History of Hartford City, Indiana

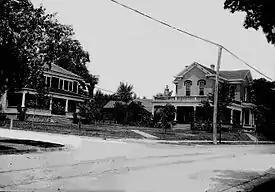
Two early 1900s homes in Hartford City with the Interurban line in front.

The brief boom transformed much of east central Indiana from an agriculture-oriented economy to an economy that also included manufacturing. Blackford County and adjacent Delaware, and Grant counties all had their population double in the twenty years from 1880 to 1900. Hartford City became even more connected to the larger cities in the state, such as Indianapolis and Fort Wayne, by the interurban rail line that began running in 1905 on Jefferson Street through the middle of town. By 1905, the gas boom was mostly over, as much of the natural gas was wasted or mismanaged. However, Hartford City was permanently changed. Manufacturing became important in addition to agriculture, and the town had a skilled workforce. The town had grown large enough to incorporate as a city. The city's prosperity enabled it to have a good quality infrastructure: a water works, two railroads plus the interurban system, and brick roads. Many of the buildings built around the town square at that time are still in use over 100 years later – including the courthouse, library, and some of the churches.